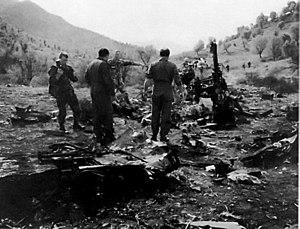
1994 est une année commune commençant un samedi.
L’accident des Black Hawk est la destruction par méprise de deux hélicoptères UH-60 Black Hawk de l'United States Army près d'Erbil en Irak durant l'opération Provide Comfort le 14 avril 1994.